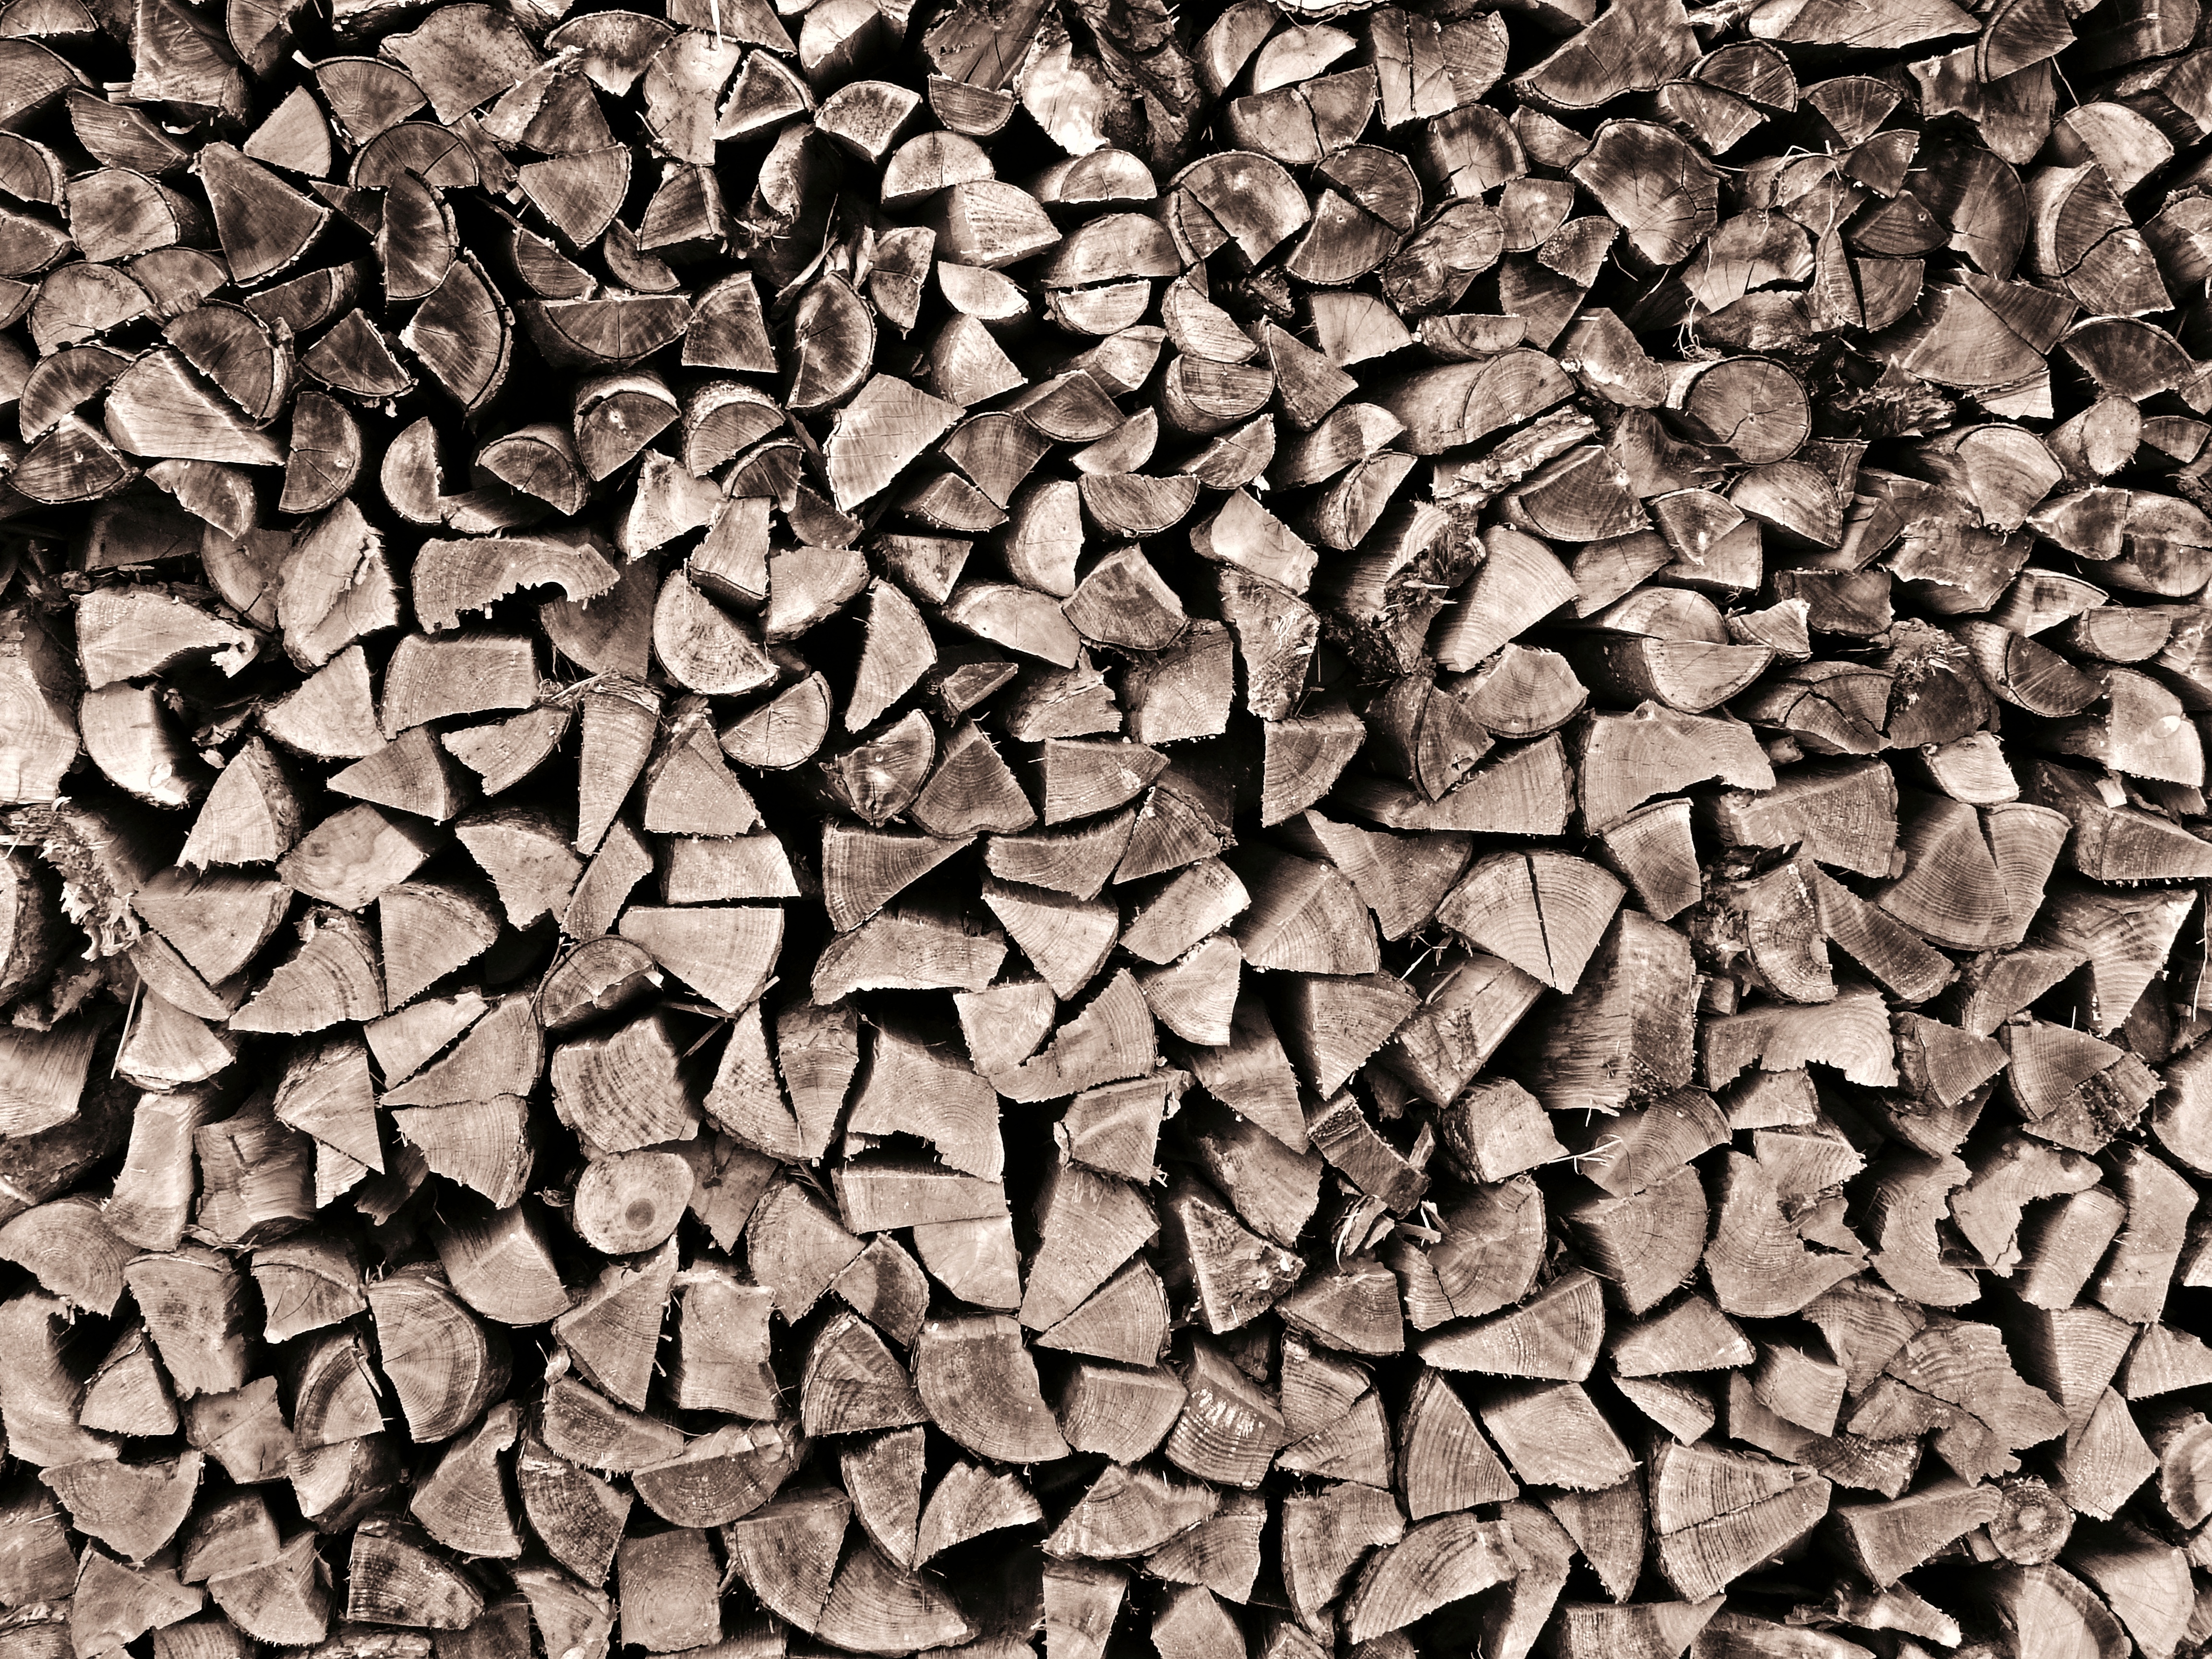
tree, nature, rock, branch, black and white, wood, texture, floor, trunk, wall, asphalt, log, pattern, line, soil, stone wall, firewood, monochrome, heat, material, rubble, background, design, gravel, stock, wallpaper, like, timber, combs thread cutting, holzstapel, pile of wood, firewood stack, flooring, growing stock, strains, road surface, monochrome photography